Doug Fister

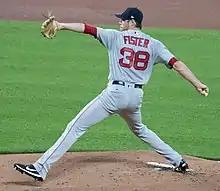
Fister with the Red Sox in 2017

On July 30, 2011, Fister was traded to the Detroit Tigers along with relief pitcher David Pauley in exchange for Casper Wells, Charlie Furbush, Francisco Martinez, and a player to be named later. On August 17, the Tigers sent former first round pick Chance Ruffin to the Mariners to complete the trade. Before being dealt to the Detroit Tigers, Fister had a 3–12 record with a 3.33 ERA in 21 starts.